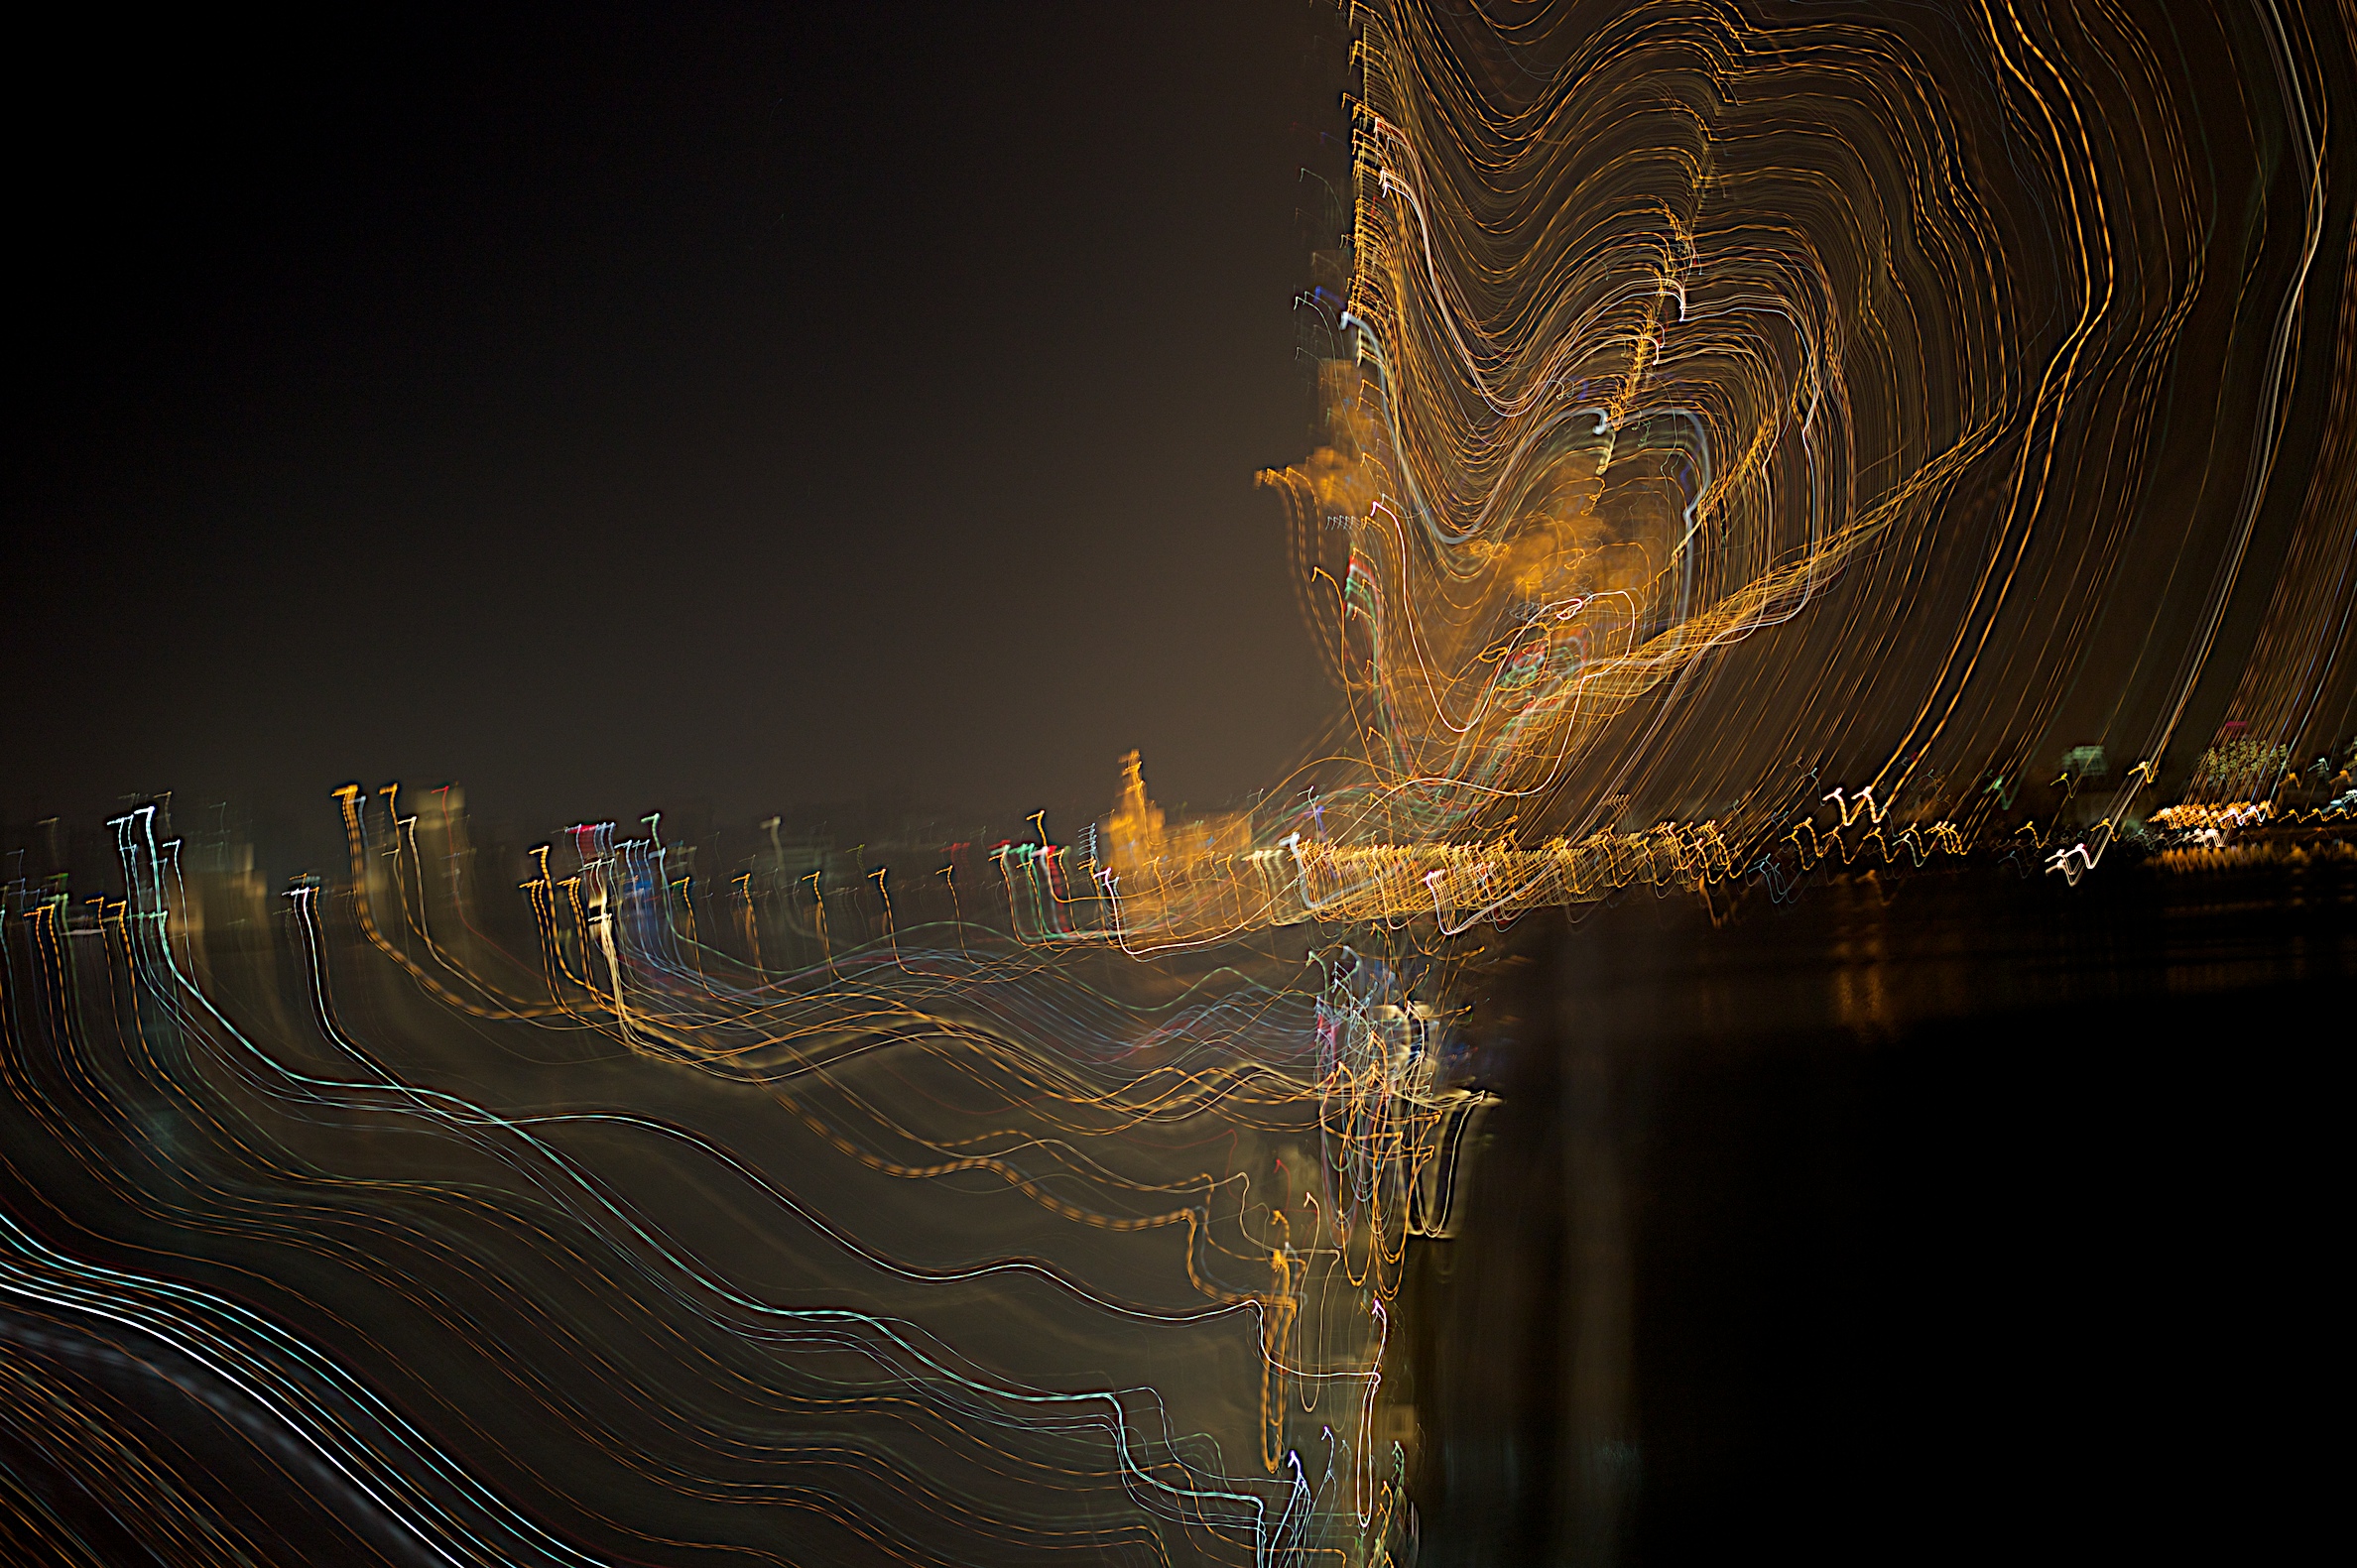
light, night, cityscape, evening, reflection, darkness, lightpaint, wise09, screenshot, atmosphere of earth, computer wallpaper